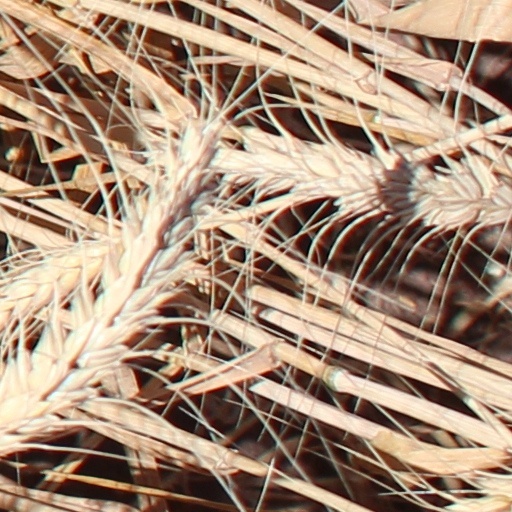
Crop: wheat